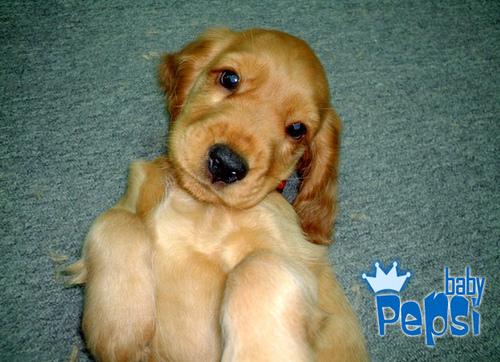
Breed: english cocker spaniel